MicroTAC

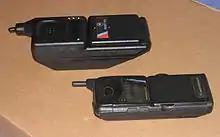
The original 9800X with a Talk-Pak battery was much larger and more than two times heavier than the later Elite VIP model.

The CipherTAC was a spin-off of the MicroTAC series, running on the CDMA network. Introduced in 1996, it offered unrecoverable, encrypted communication and was purpose-built in 1998 for the Secretary of State (then Madeleine Albright) and other officials. It was not made available for mainstream use. The fate of these units is currently unknown; presumably most of them would have been destroyed for security reasons but at least one example survives as a museum exhibit.